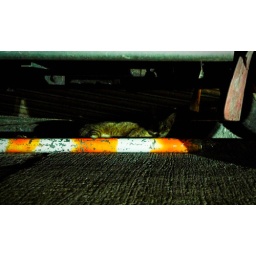
cat under a truck